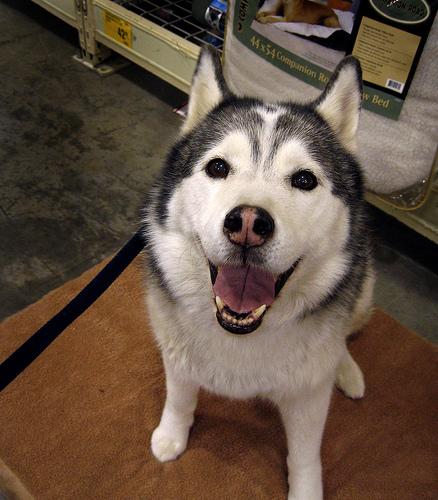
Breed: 1160-n000003-Siberian_husky